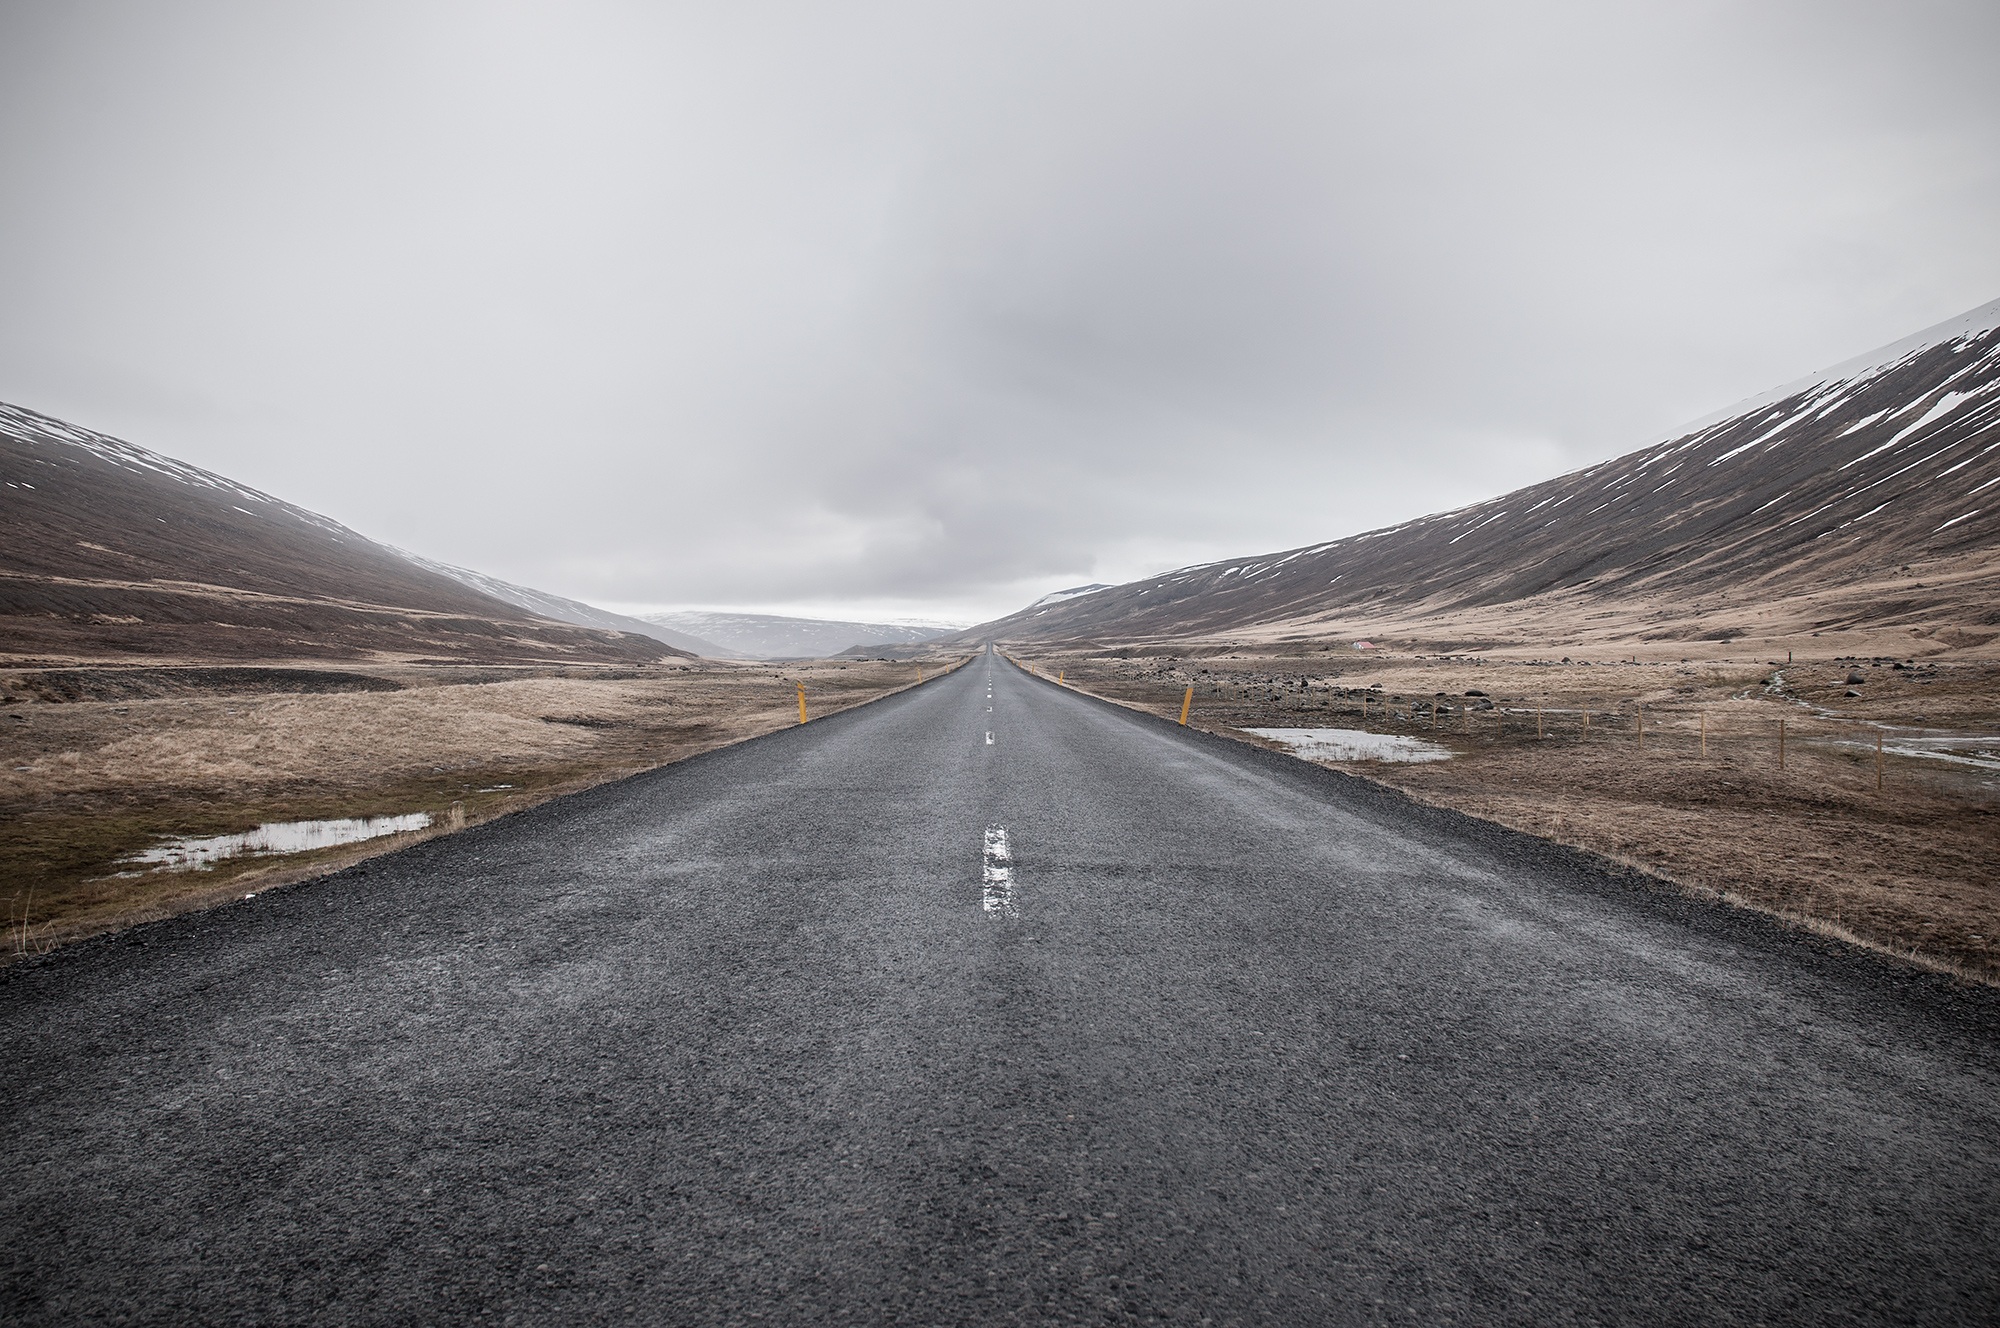
horizon, mountain, cold, sky, fog, road, mist, street, hill, highway, alone, asphalt, solitude, travel, transportation, direction, puddle, weather, endless, goal, straight, road trip, grey, fields, mountains, infrastructure, misty, way, damp, mountain pass, atmospheric phenomenon, mountainous landforms, nonbuilding structure